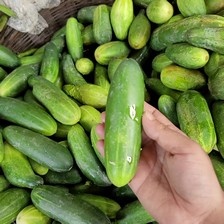
Label: cucumber